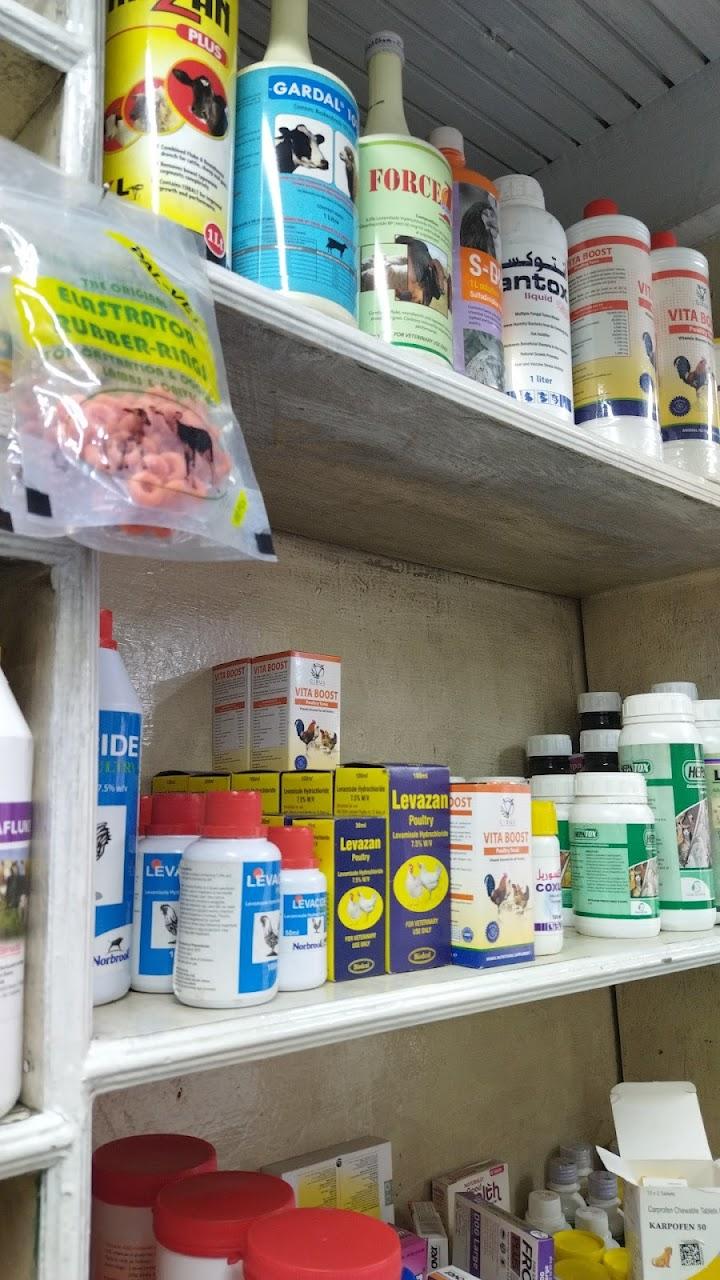
Sehemu ya ndani iliyopangiliwa vifungashio vya aina tofautitofauti, ikiashiria ni eneo la duka litumikalo kwa ajili ya uuzaji wa pembejeo za kilimo na dawa za mifugo.